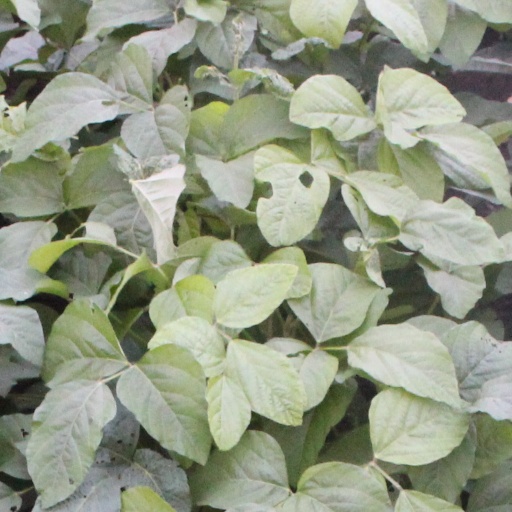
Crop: soybean